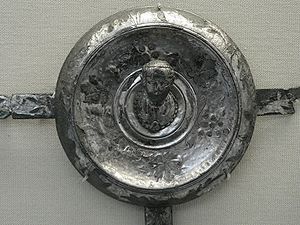
Plinius den ældre / Liv og virke / Baggrund
En 10,5 cm phalera (militær dekoration) udgravet fra Xanten og i dag i British Museum.[3] Inskripsjonen fra hullete prikker: PLINIO PRAEF EQ = Plinio praefecto equitum, "Plinius prefekt af kavaleriet". Det var måske udstedt til hver mand i Plinius' enhed. Figuren er bysten af kejseren.
Plinius den Ældre var en romersk historiker, naturhistoriker og militærleder. Han blev født i Verona eller Novum Comum og tjente i sin ungdom som kavaleriofficer i Germanien. Senere blev han sagfører i Rom og fik et nært forhold til Vespasian og hans søn Titus efter deres magtovertagelse. Hans største interesse var videnskabelige studier, og Plinius var en særdeles aktiv mand og brugte al sin fritid til litterær virksomhed. Han skrev nogle mindre skrifter af militær betydning og to store historiske værker: